Dmitry Peskov

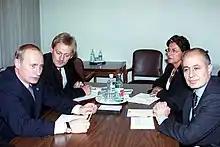
Peskov with Russian President Vladimir Putin and Turkish President Ahmet Necdet Sezer, 7 September 2000

In 1990, Peskov was appointed to the Soviet embassy in Ankara, Turkey, as an administrative assistant. He subsequently filled the positions of attaché and then third secretary at the embassy. In 1994, he was assigned to work in the Russian Foreign Ministry in Moscow. After two years there, he was posted back to Ankara in 1996 with the diplomatic rank of second, and then first secretary at the Russian embassy.